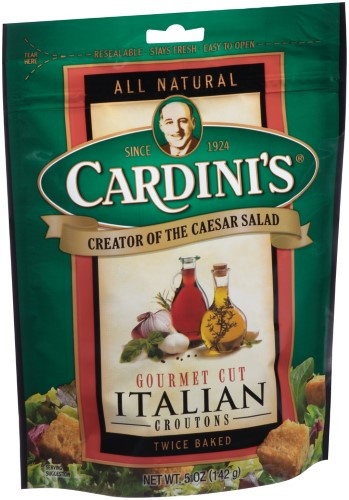
Cardini Italian Herb Croutons (12x5Oz)
Brand: Cardini
TOPPINGS
Category: Food, Beverages & Tobacco > Food Items > Snack Foods > Croutons